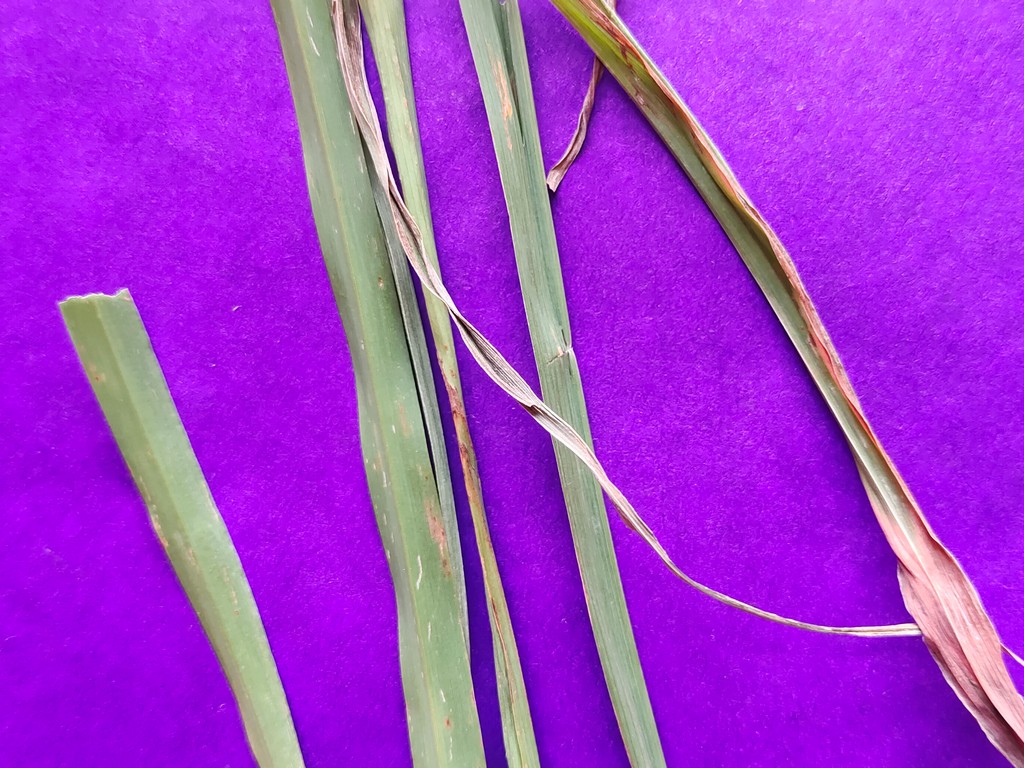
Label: Unhealthy